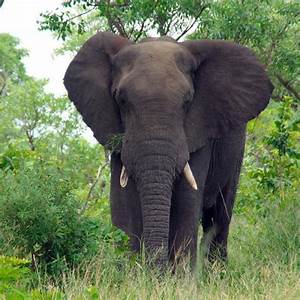
Label: elephant